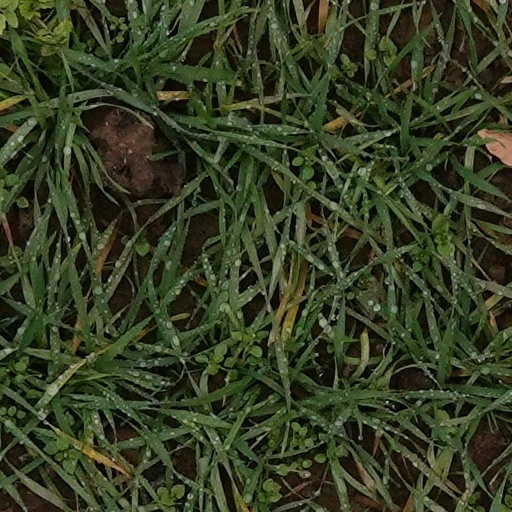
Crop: wheat